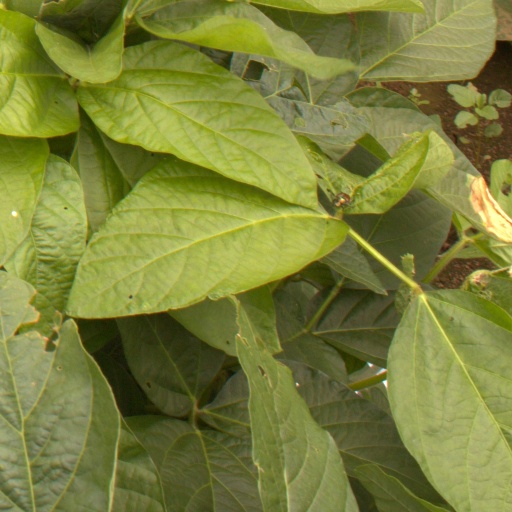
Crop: soybean